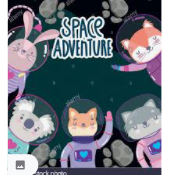
Portrait style: Cartoon Portrait